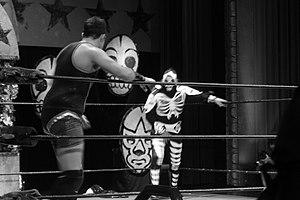
Conrad Kennedy III (de dos) affronte LA Par-K.